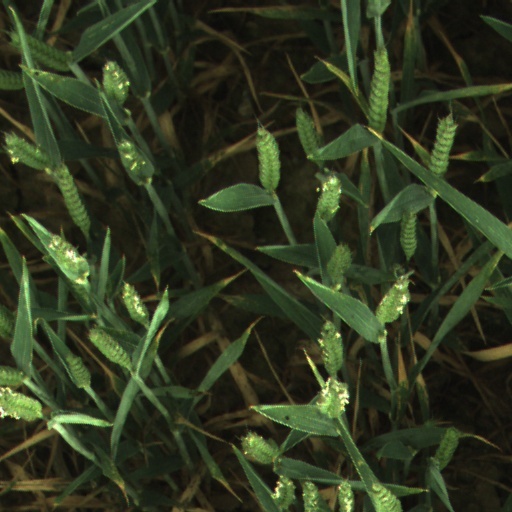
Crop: wheat